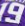
Number: 9